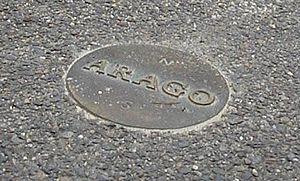
Le parc Montsouris est un jardin public situé dans le quartier du même nom, dans le sud de Paris, dans le 14ᵉ arrondissement. Pendant méridional du parc des Buttes-Chaumont, ce parc à l'anglaise aménagé à la fin du XIXᵉ siècle s'étend sur 15 hectares. Le parc abrite un grand nombre d'espèces d'oiseaux. Il y est planté de nombreux arbres.